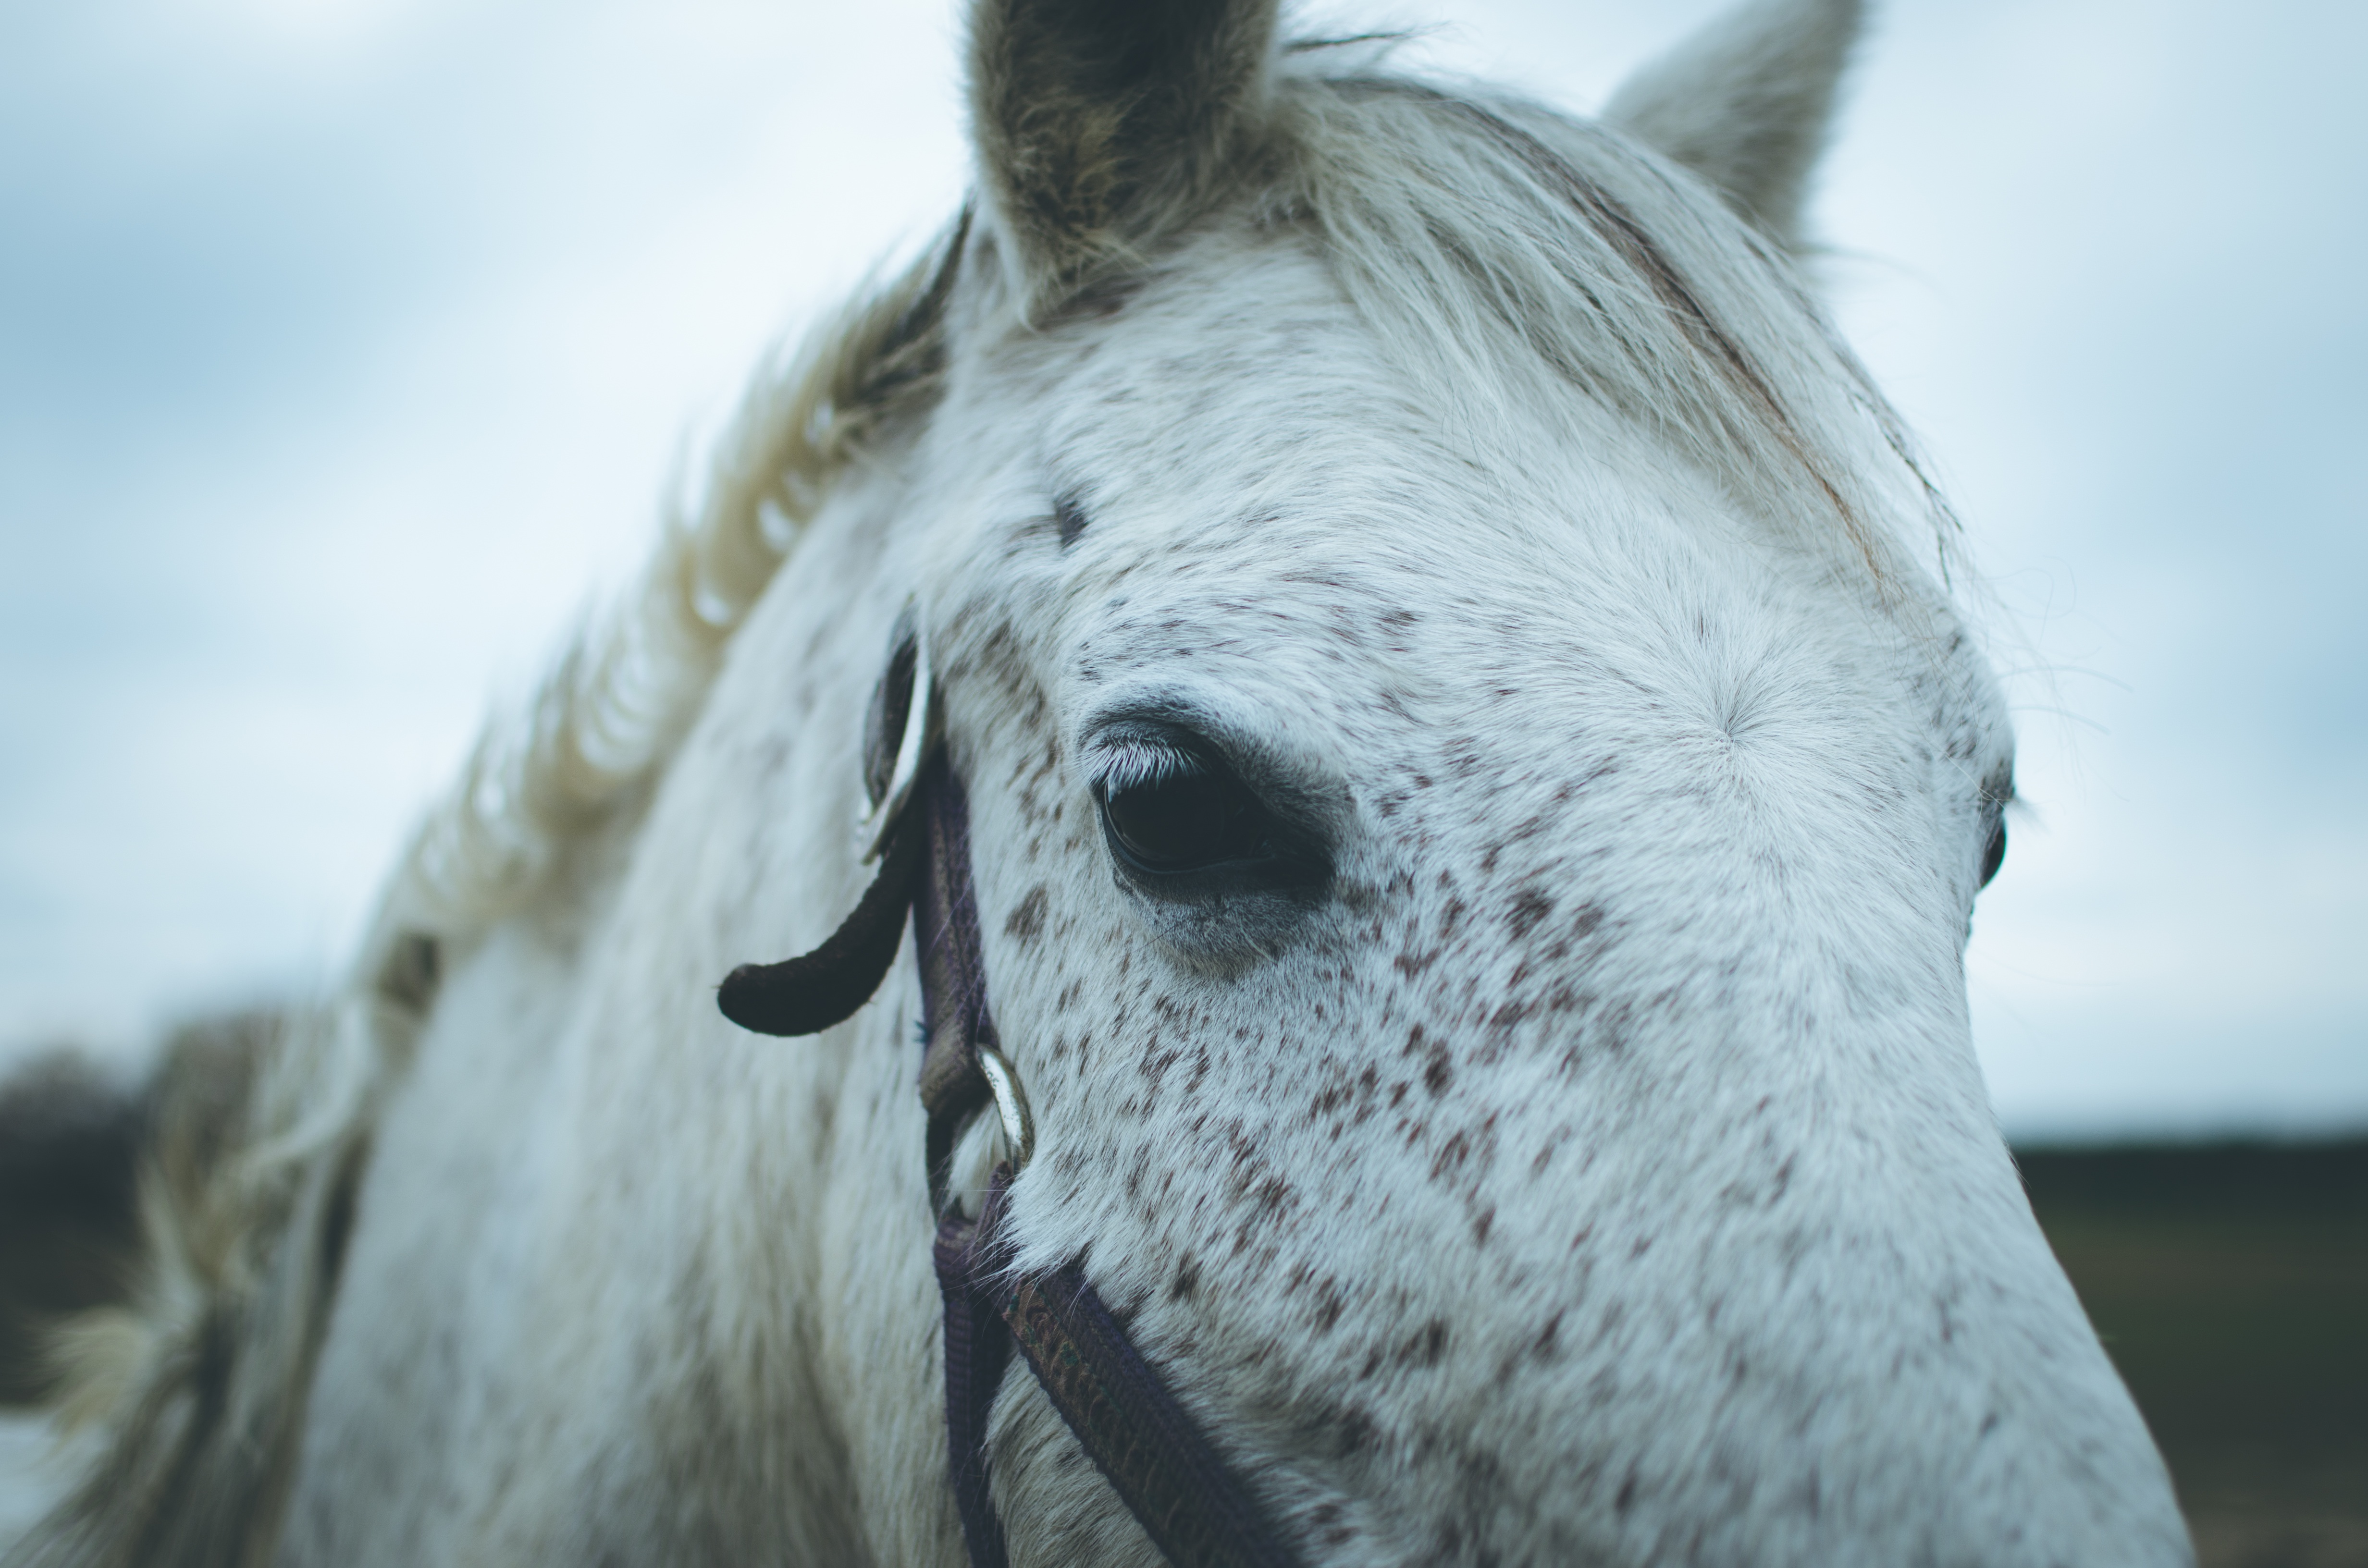
snow, winter, white, horse, mammal, stallion, mane, close up, bridle, equine, pony, head, vertebrate, mare, horse like mammal, mustang horse